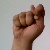
The image shows a hand gesture representing the letter 'T' in Indian Sign Language.